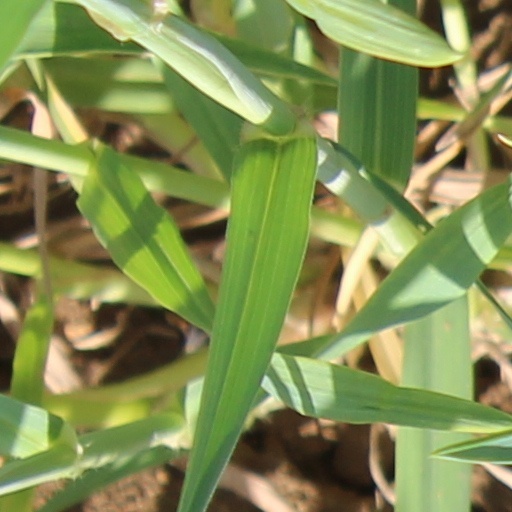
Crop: wheat